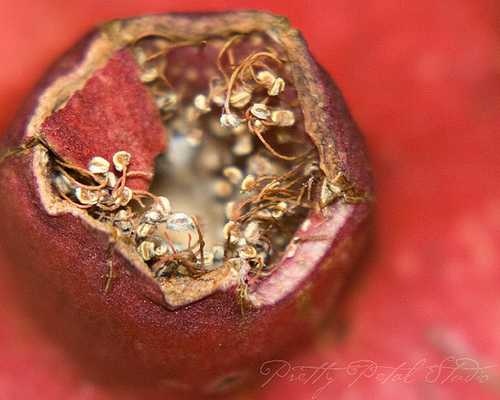
Label: Pomegranate